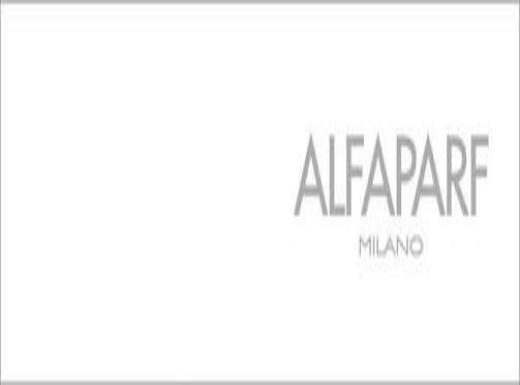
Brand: ALFAPARF
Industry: Necessities